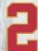
Number: 2